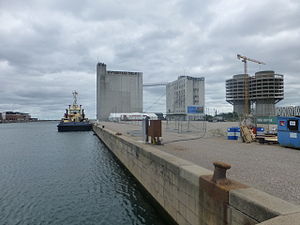
Fortkaj
Fortkaj i juli 2013 før nybyggeriet gik i gang. I baggrunden ses siloerne og Portland Towers.
Fortkaj er en kaj langs med Kronløbsbassinet i Århusgadekvarteret i Nordhavnen i København og den bagvedliggende gade mellem Southamptongade og Murmanskgade. Baggrunden for navnet er ukendt men dækker muligvis over en eller flere af de tre søforter ved indsejlingen til Københavns Havn.